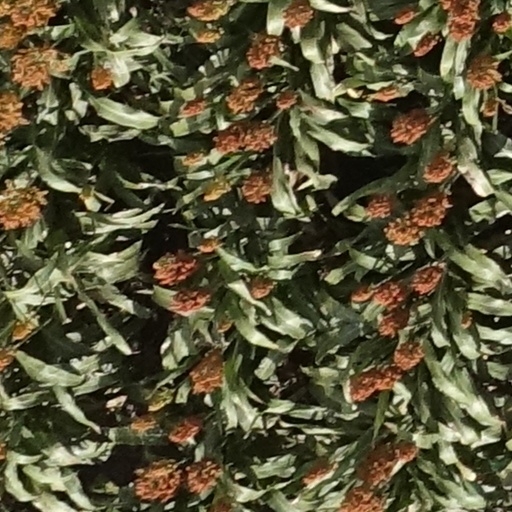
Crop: sorghum